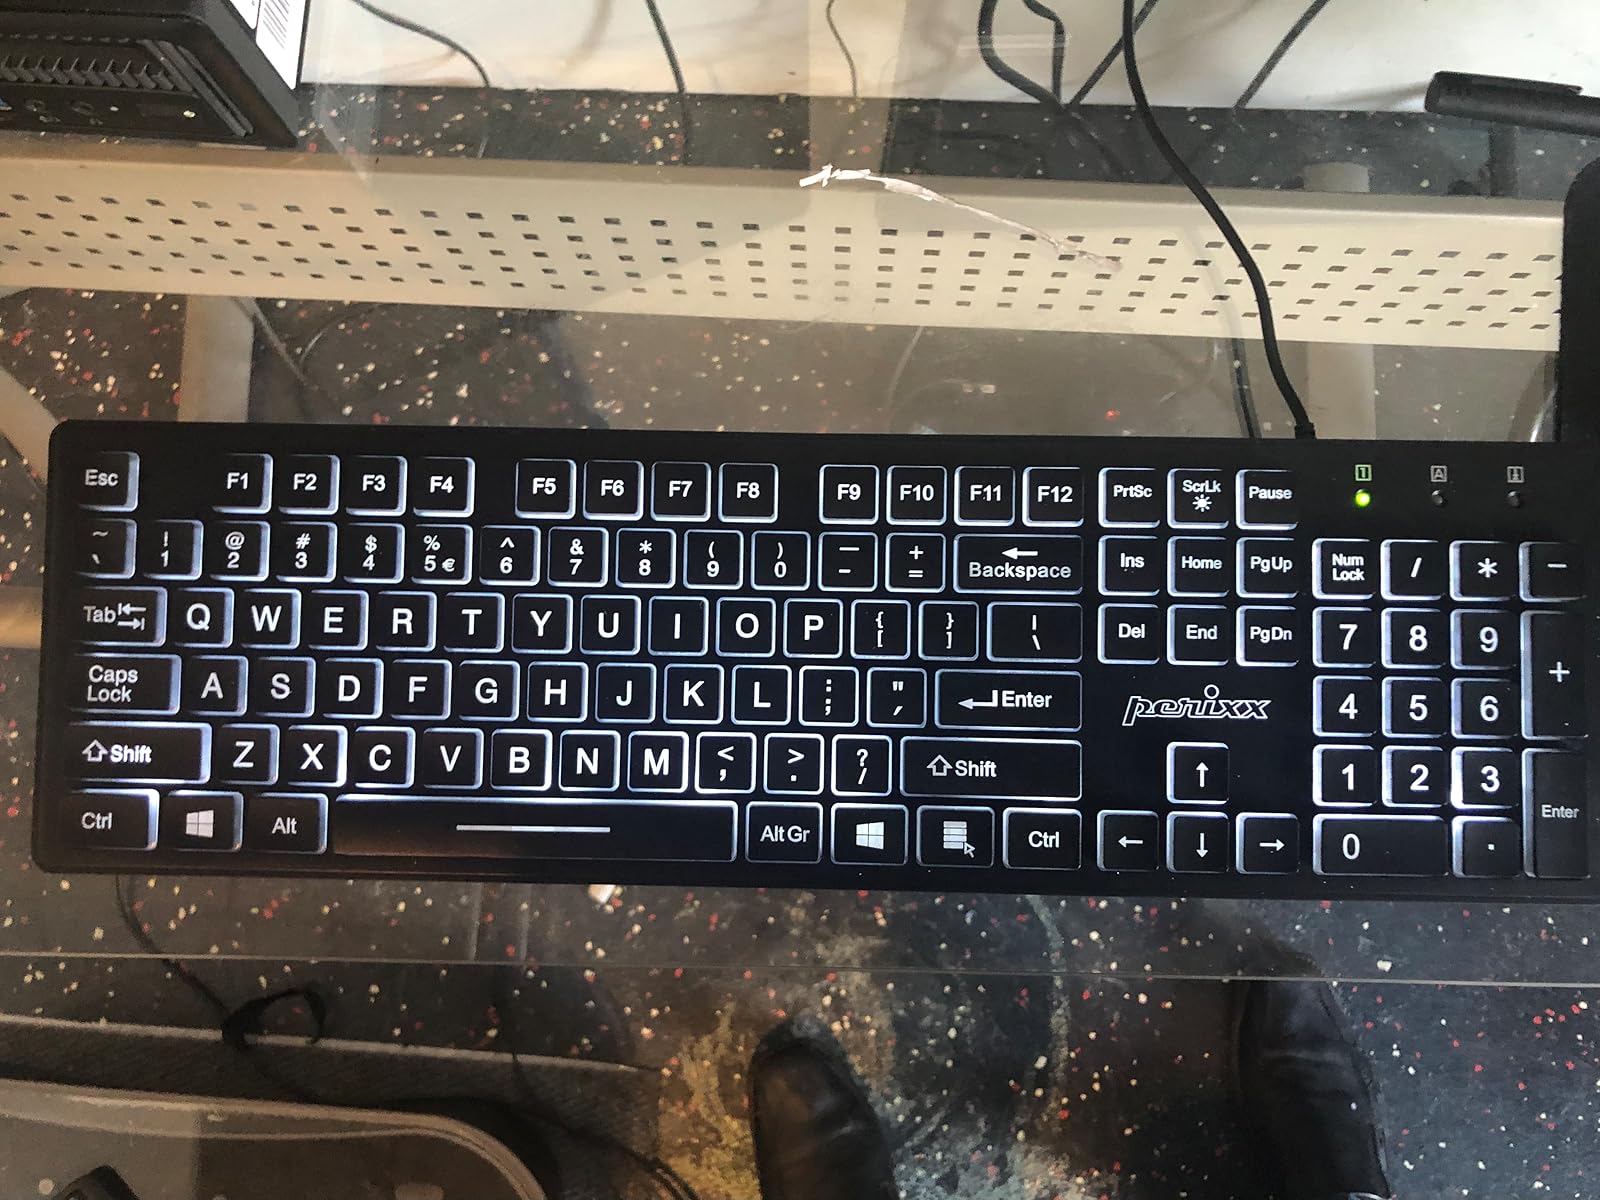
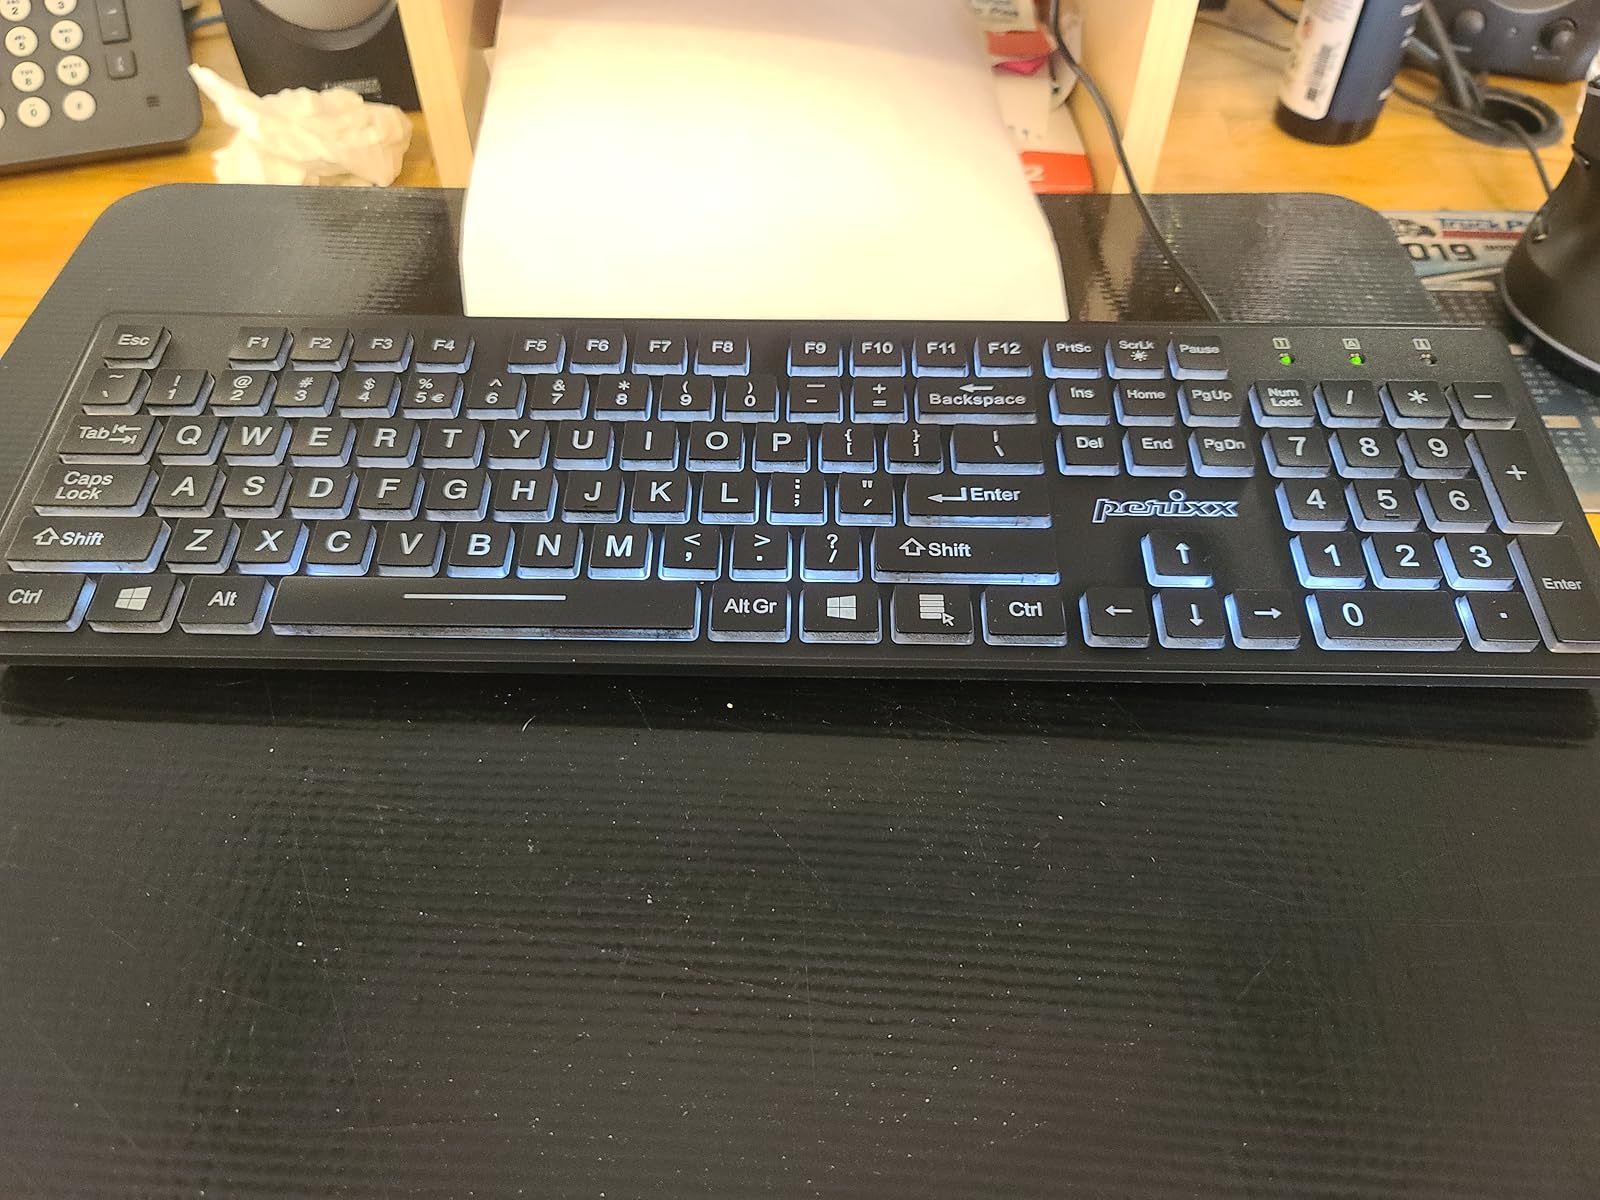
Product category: keyboard
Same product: yes